Joe Exotic

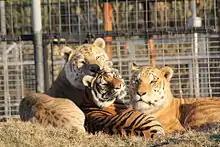
A group of big cats at Exotic's zoo, including a Taliger. To feed his large number of big cats, Exotic shot horses and fed their remains to the tigers. He also fed them expired Walmart meat.

In 2000, to feed his growing zoo of big cats, he took in horses that were donated to him. He would shoot the horses and feed them whole to the tigers, lions, and other big cats.